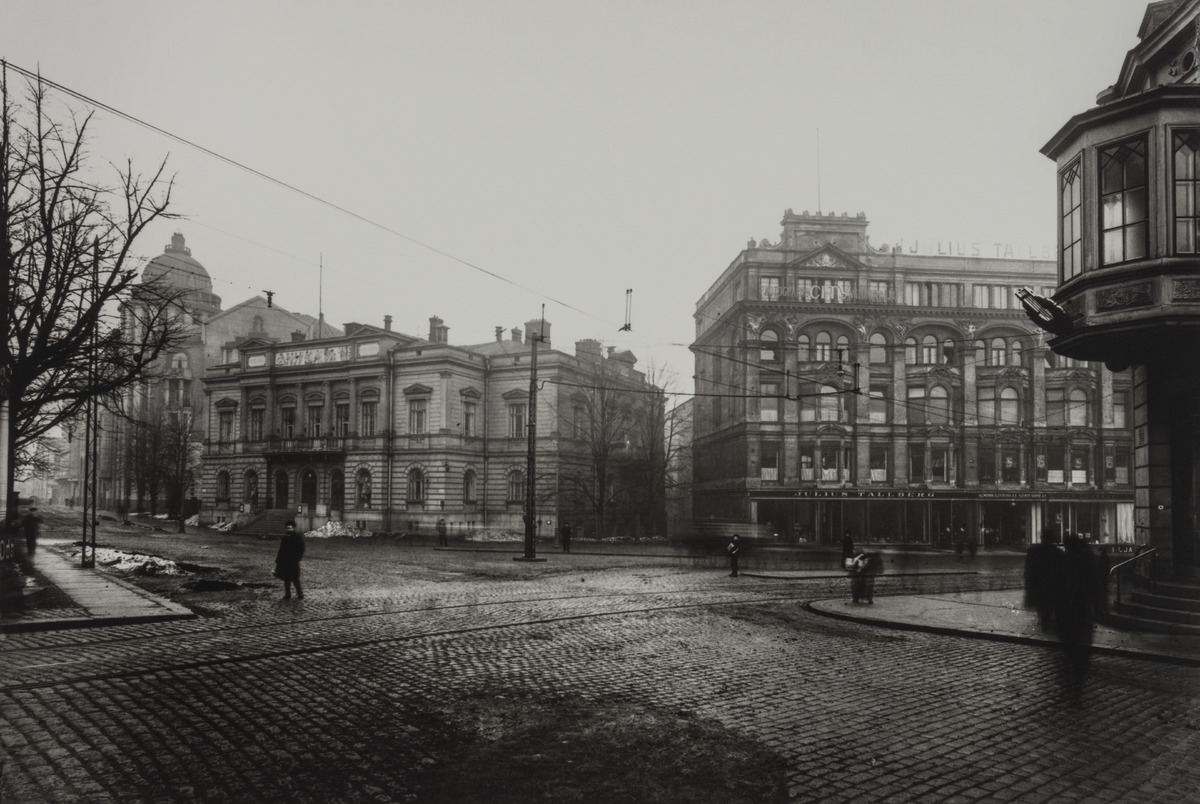
Näkymä Aleksanterinkadun ja Itäisen Heikinkadun risteykseen Ylioppilasaukiolle, jolla vuoden 1918 opaskartassa on myös nimi Raitiotientori ja joka sittemmin on tunnettu nimellä Kolmen sepän aukio
sisällön kuvaus: Näkymä Aleksanterinkadun ja Itäisen Heikinkadun risteykseen Ylioppilasaukiolle, jolla vuoden 1918 opaskartassa on myös nimi Raitiotientori ja joka sittemmin on tunnettu nimellä Kolmen sepän aukio. Kuvan vasemmassa reunassa Uusi ylioppilastalo

(arkkitehdit Wivi Lönn ja Armas Lindgren, 1910) , sitten Vanha ylioppilastalo (Aleksanterinkatu 23, arkkitehti Hampus Dalström, v. 1870) ja oikealla Tallbergin liikepalatsi (Aleksanterinkatu 21, arkkitehdit Constantin Kiseleff, Stefan Michailow (myöh.

Helenius) sekä Elia Heikel, 1899).

Äärimmäisenä oikealla Itäinen Heikinkatu 5:n kulma ja sen toisen kerroksen uloke. Rakennuksen paikalle nousi vuonna 1930 Stockmannin tavaratalo. mustavalkoinen
Kuvaaja: Sundström, Eric, valokuvaaja
Ajankohta: kuvausaika 1914 - 1918
Paikka: Suomi, Uusimaa, Helsinki, Kluuvi Helsinki, Aleksanterinkatu 23, 21. Mannerheimintie 1, 5
Aiheet: ylioppilaat, opiskelijajärjestöt, kadut, kerrostalot, liikerakennukset, kivitalot, jalankulkijat, puut